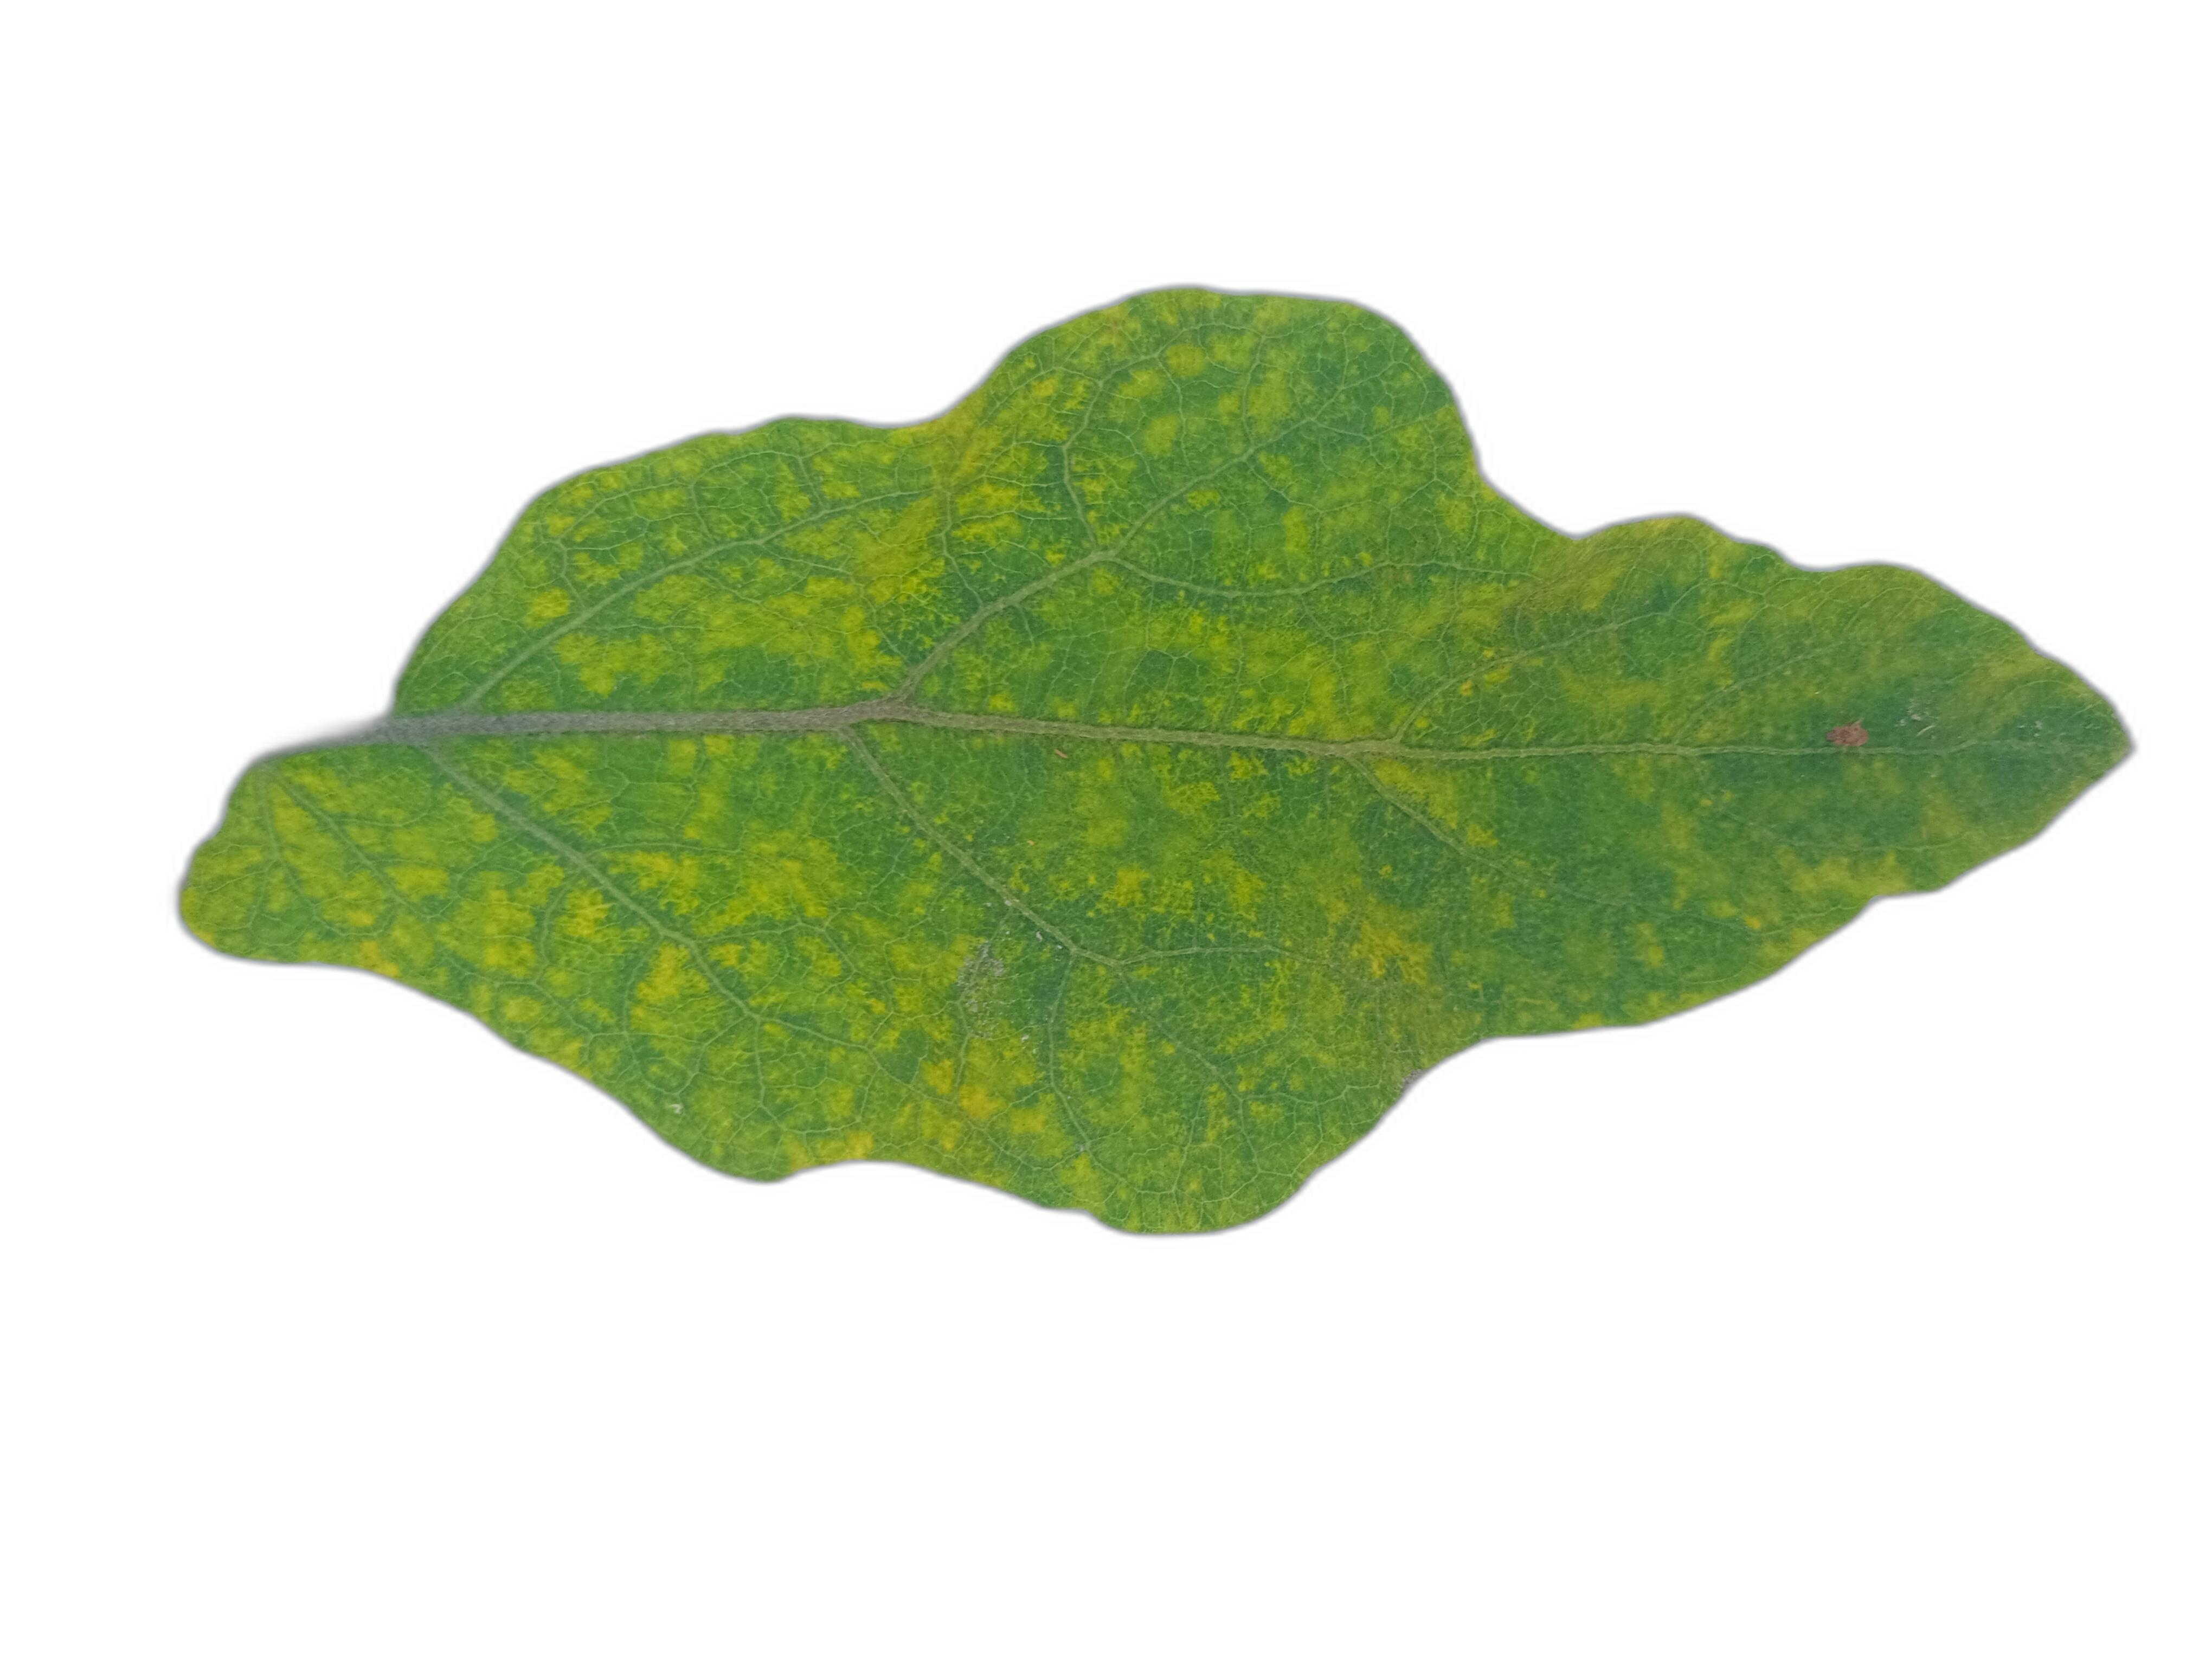
Label: Healthy Leaf